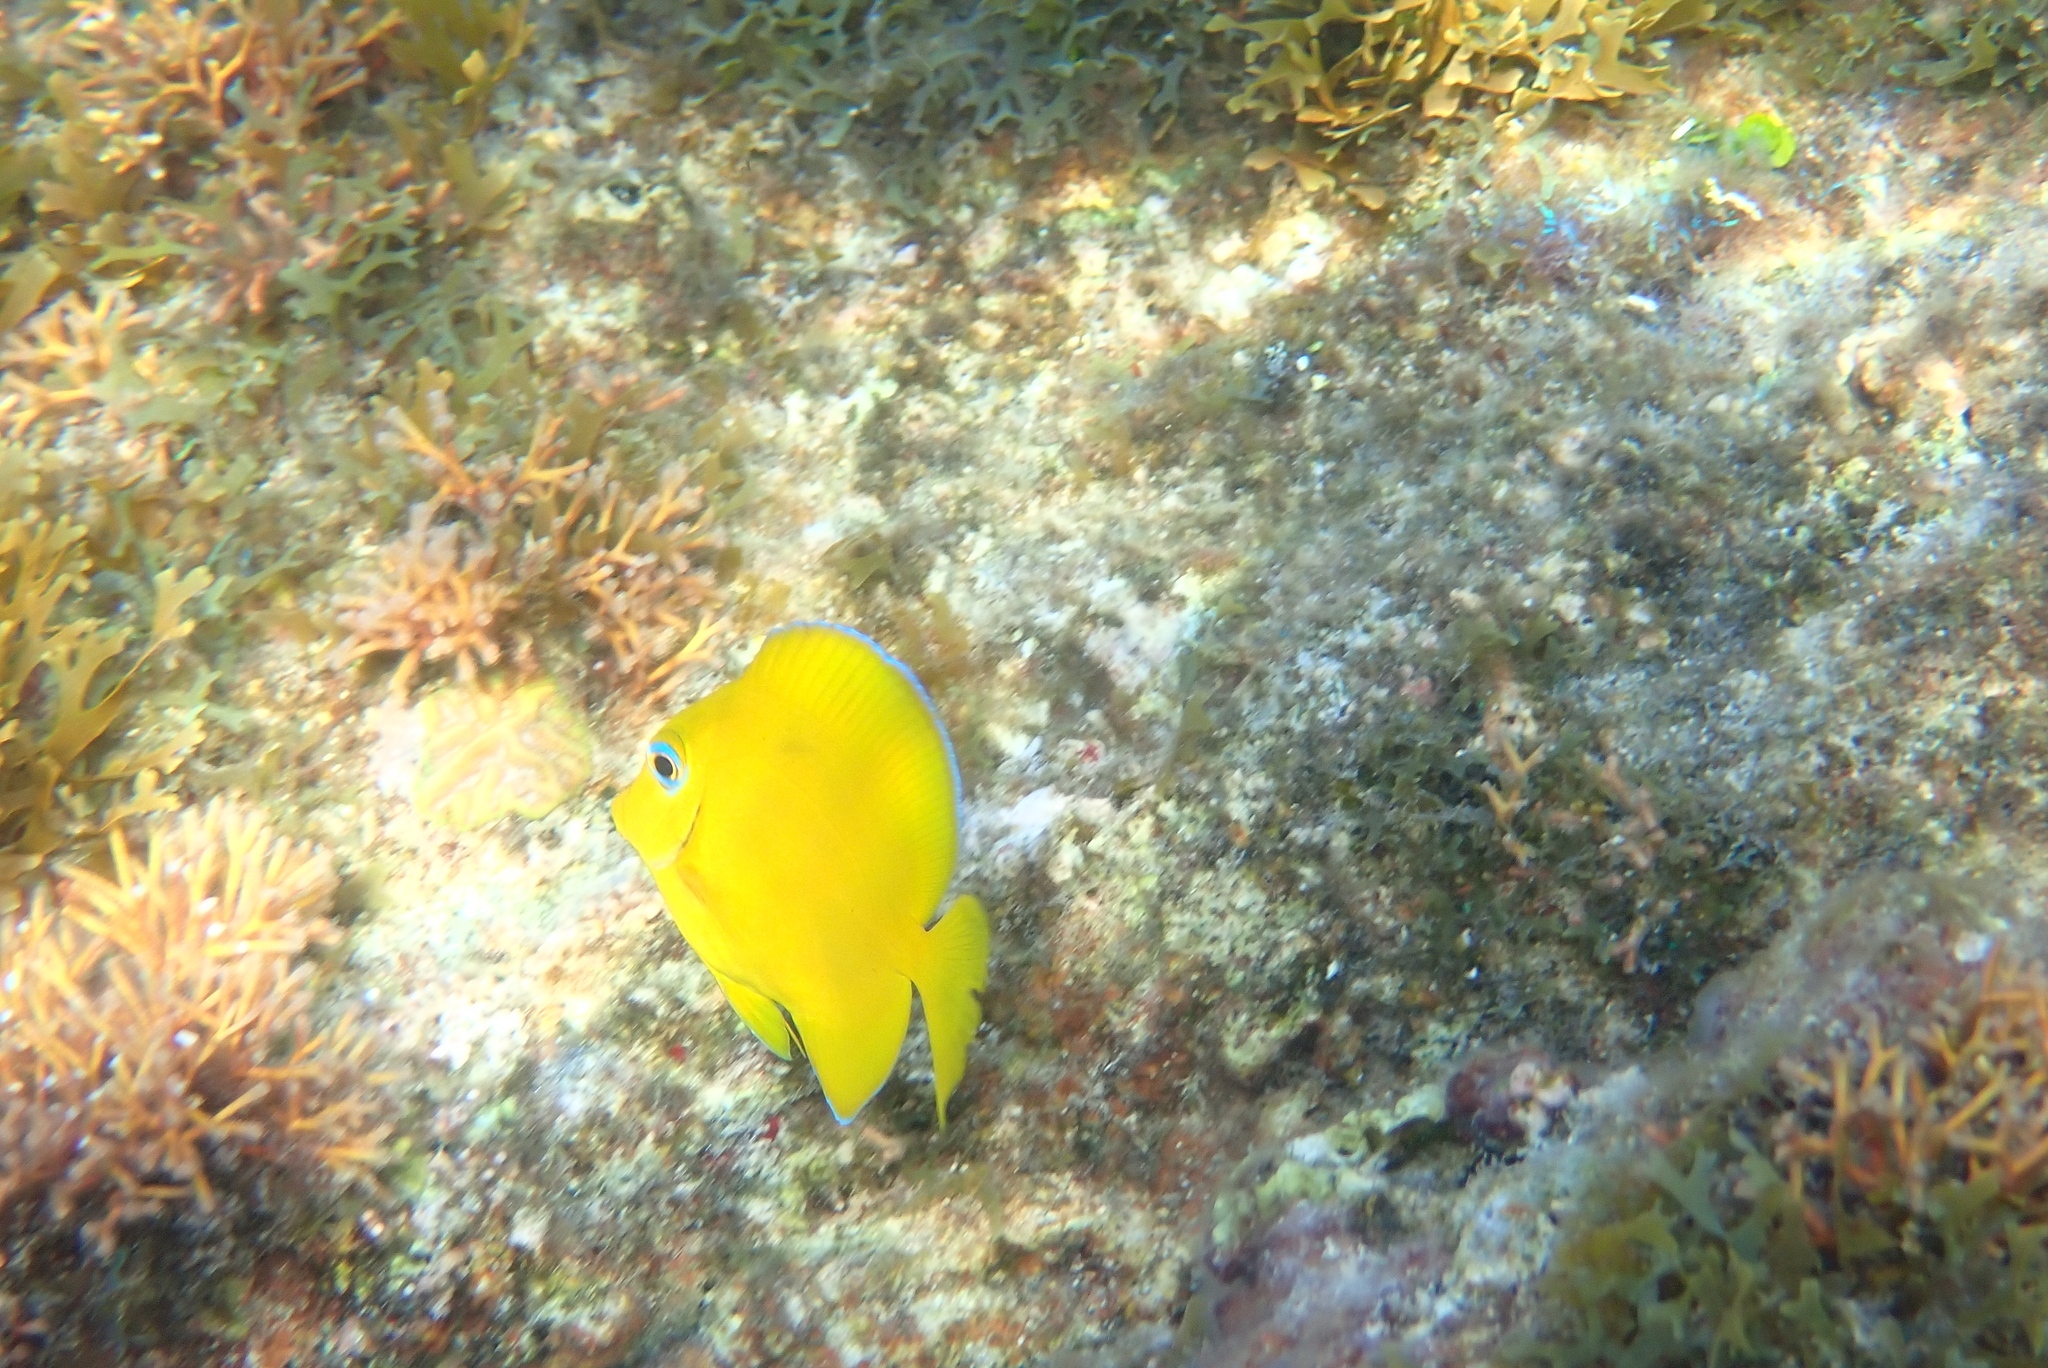
Acanthurus coeruleus (Atlantic Blue Tang)